Military districts of the Russian Empire

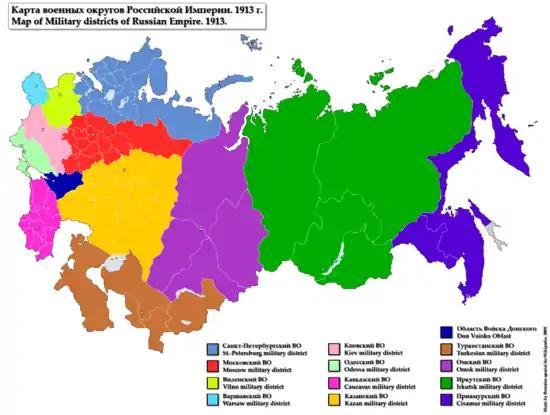
Military districts of the Russian Empire, 1913.

In the Imperial Russian Army, a military district ("voyenny okrug") was a territorial association of military units, formations, military schools, and various local military establishments. This territorial division type was utilized to provide a more efficient management of army units, their training and other operations activities related to combat readiness.